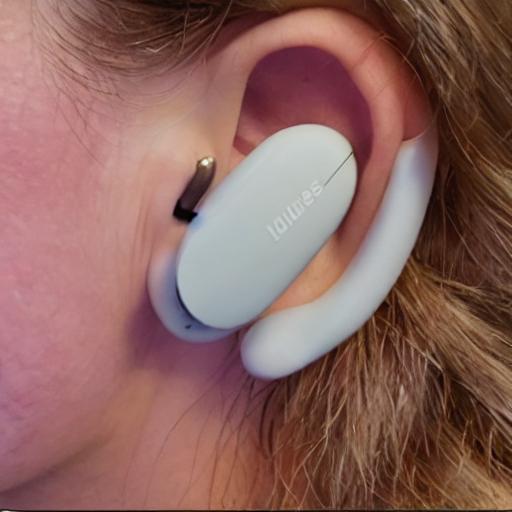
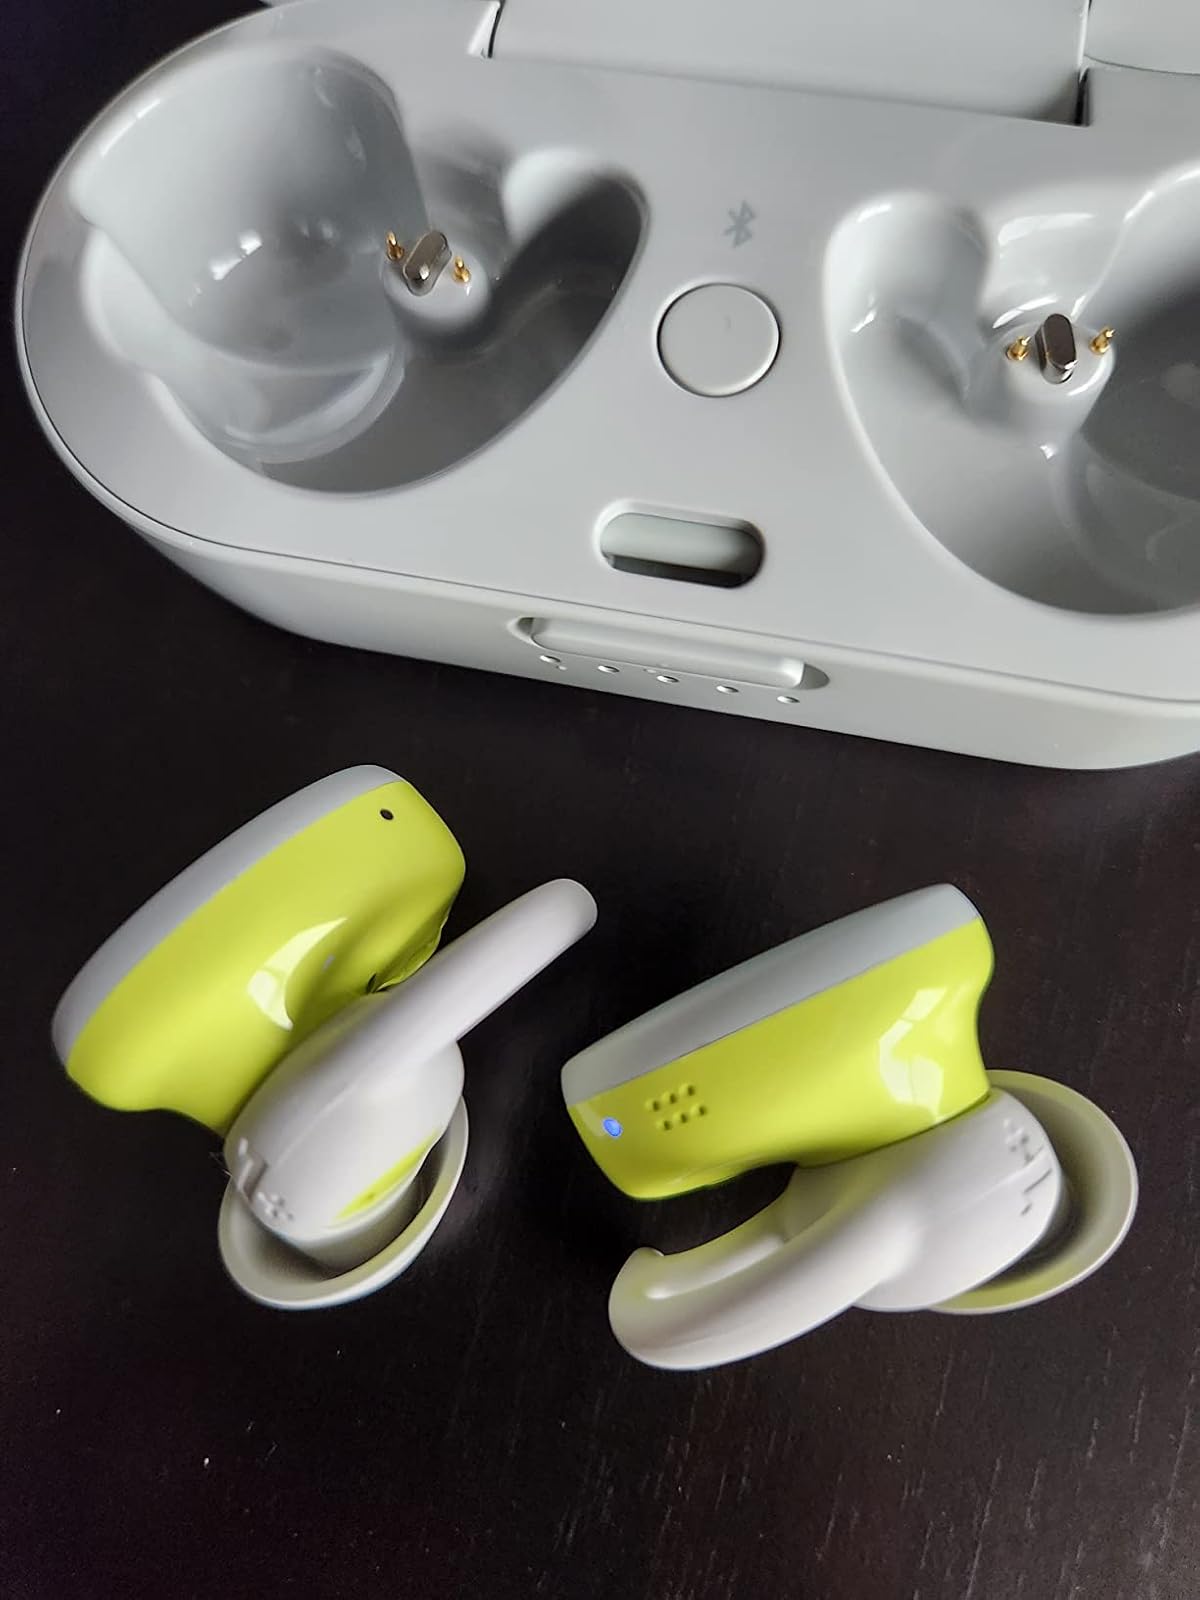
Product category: earbuds
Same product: no